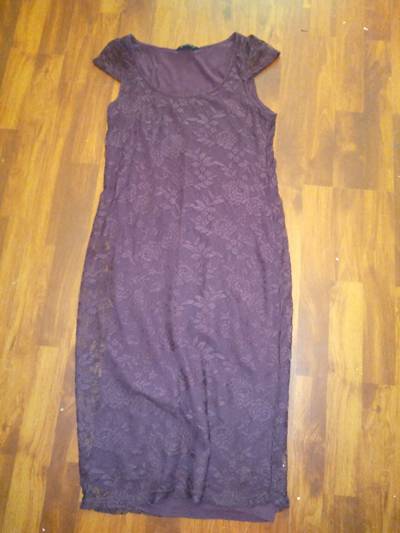
Waste category: clothes